Sky position (RA, Dec in degrees): 21.508, -0.9929
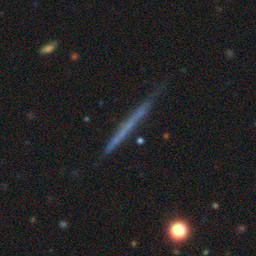
Galaxy morphology: Edge-on Galaxies without Bulge